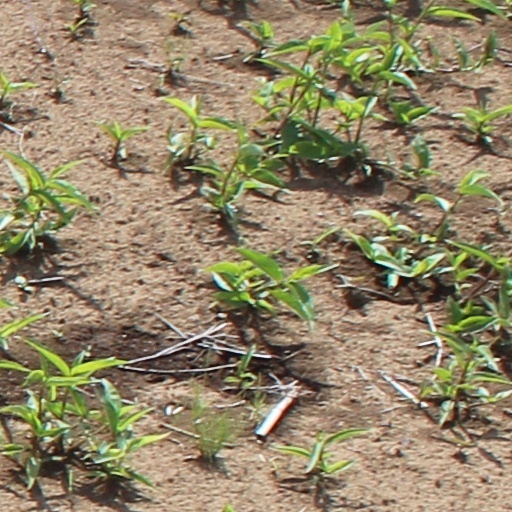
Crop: wheat